Södertälje

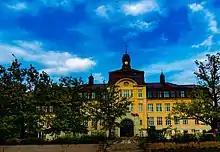
"Läroverket" upper secondary school building from 1913

The hospital on Orionkullen was built 1777–78. Until 1823, the building served as lazaretto of the Royal Order of the Seraphim. After 1823, the building became a private residence. From 1844, the buildings were used as city hall and for higher education. In 1907 the council administration moved from Orionkullen, allowing the educational institution to expand. As the school faculty moved to the new secondary school building at Erik Dahlberg's road, a girls' school moved in. The girls' school at Orionkullen closed in 1968. The building is home to a cultural centre today.